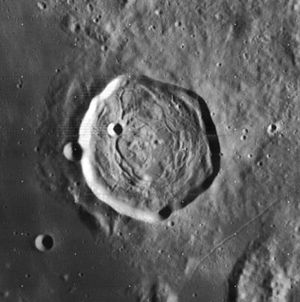
Encke (månekrater)
Encke er et nedslagskrater på Månen. Det befinder sig på Månens forside i den vestlige udkant af Mare Insularum, og det er opkaldt efter den tyske matematiker og astronom Johann F. Encke.